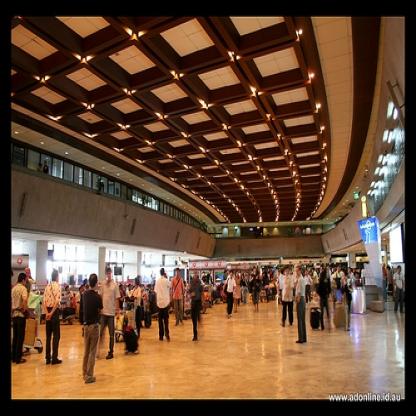
Scene: Indoor